Mario Montoya Uribe

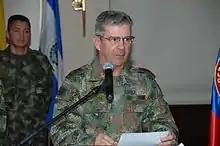
Uribe in 2008

Mario Montoya Uribe (born 29 April 1949) is a former military general and commander of the Colombian National Army, until his resignation on November 4, 2008, following the "false positives" scandal, involving the deaths of 11 civilians at the hands of the military. Montoya holds a graduate title in senior management from Los Andes University. He has trained in armored vehicle courses in Fort Knox, Kentucky and served as the army, navy and air attaché at the Colombian embassy in London, England. Montoya was succeeded by General Óscar González on November 6, 2008, as commander of the Colombian National Army.